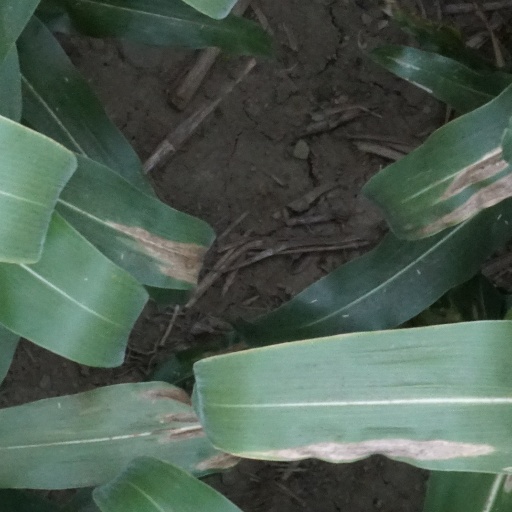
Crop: maize; corn